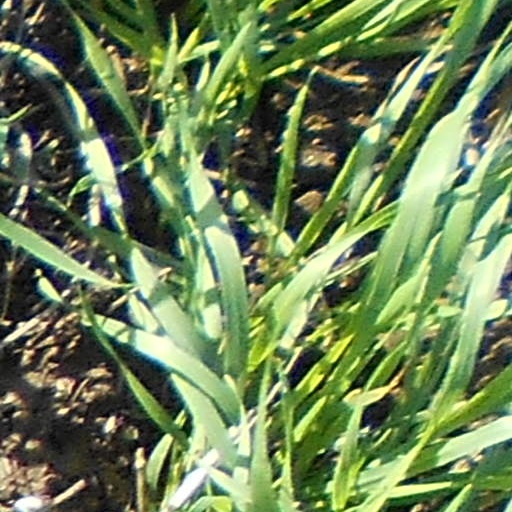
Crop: wheat